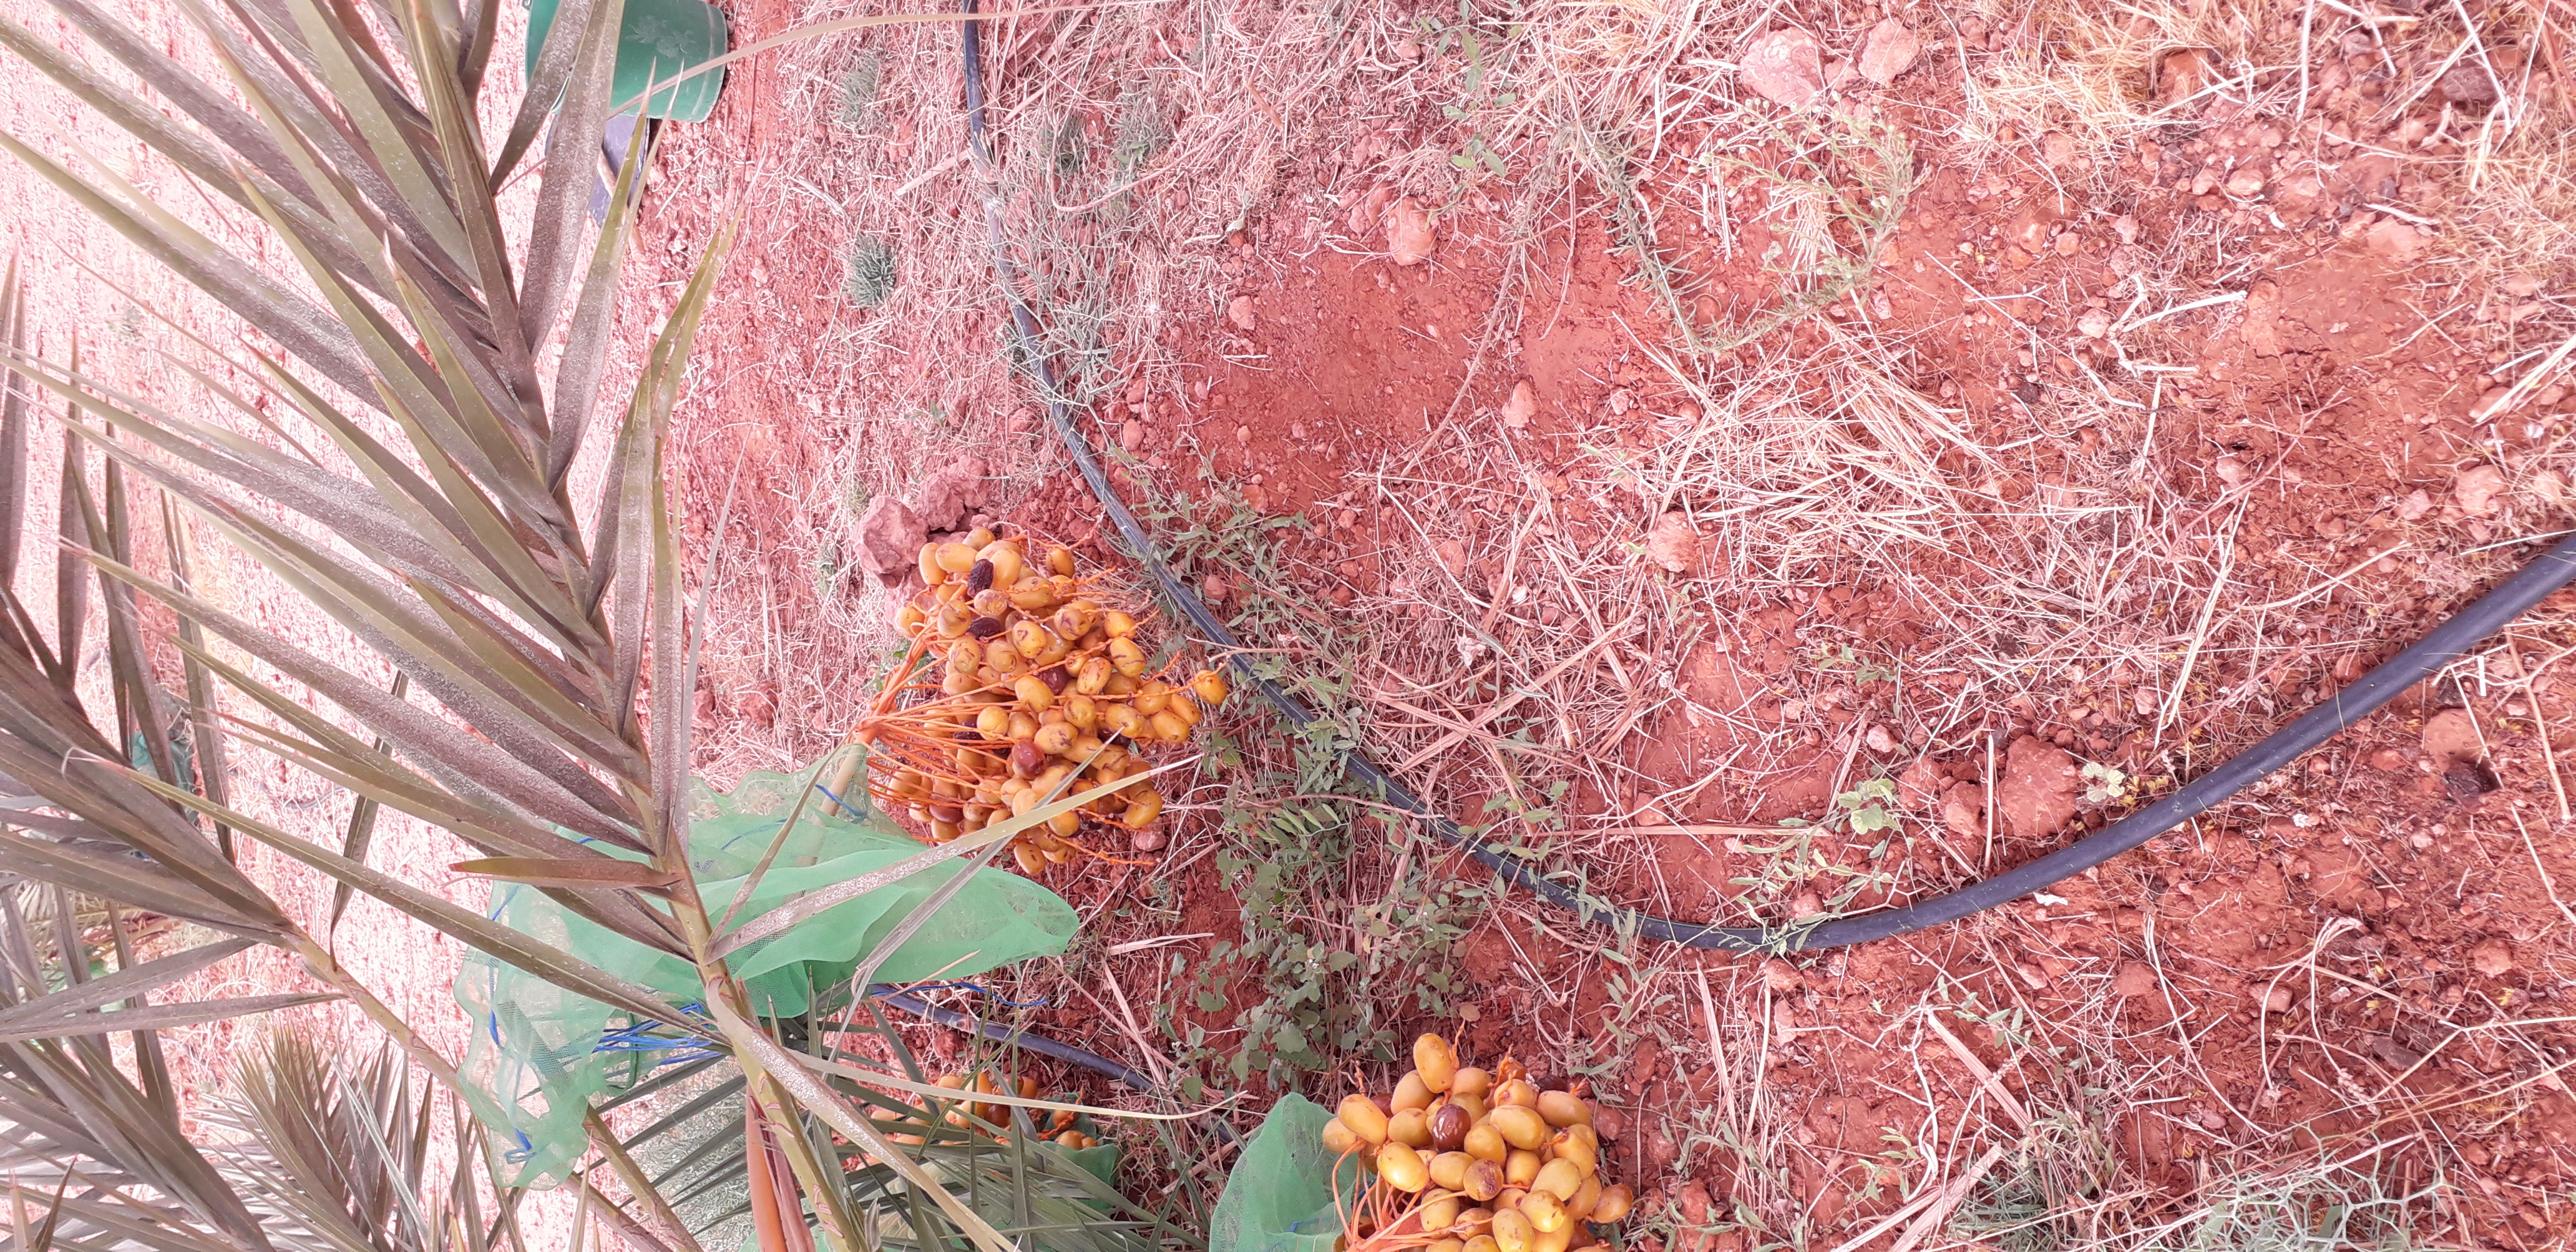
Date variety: Boufagous